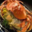
Label: cra